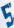
Number: 5